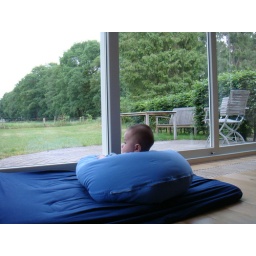
Scott and his happy life in Holland. Observing the wave of trees and flowers, flying birds, and beautiful sun-set at 10pm.